The Mathematics of Chip-Firing

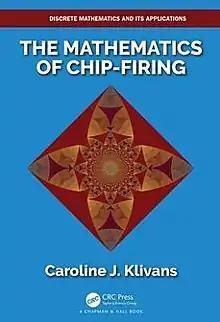

The Mathematics of Chip-Firing is a textbook in mathematics on chip-firing games and abelian sandpile models. It was written by Caroline Klivans, and published in 2018 by the CRC Press.